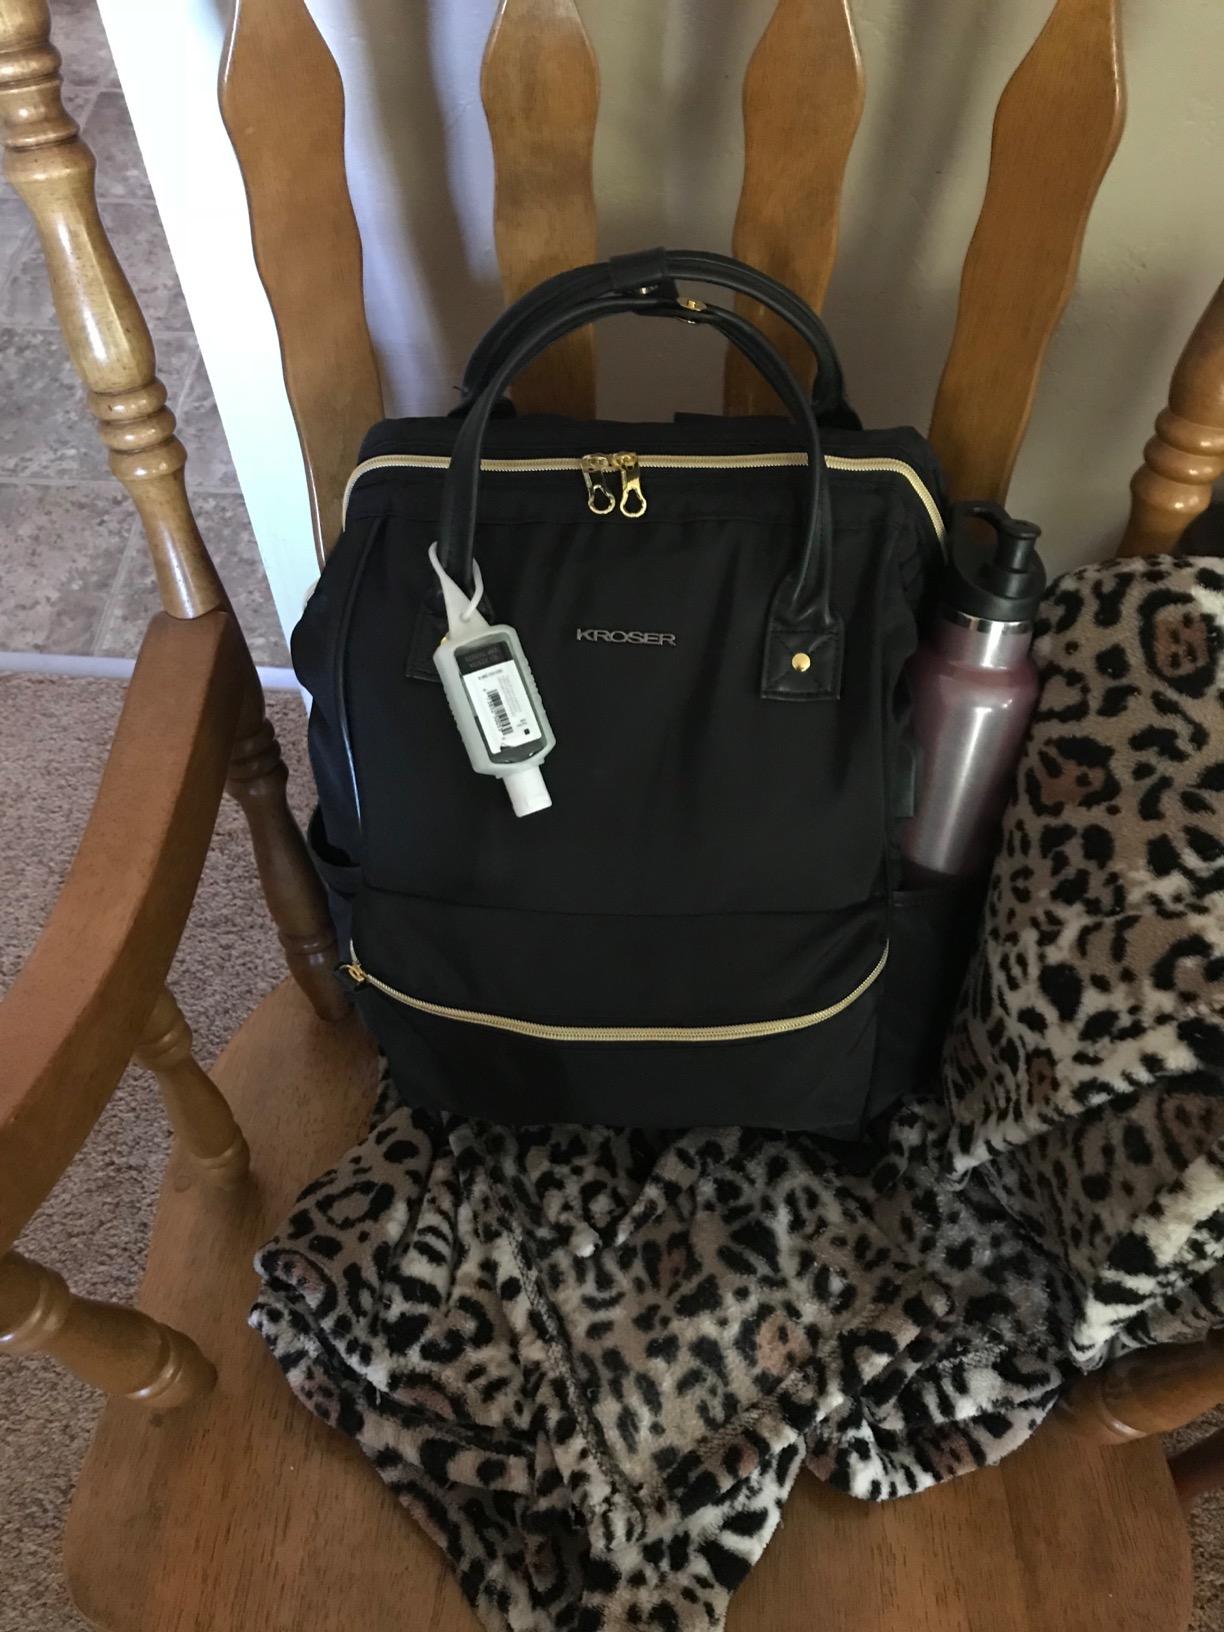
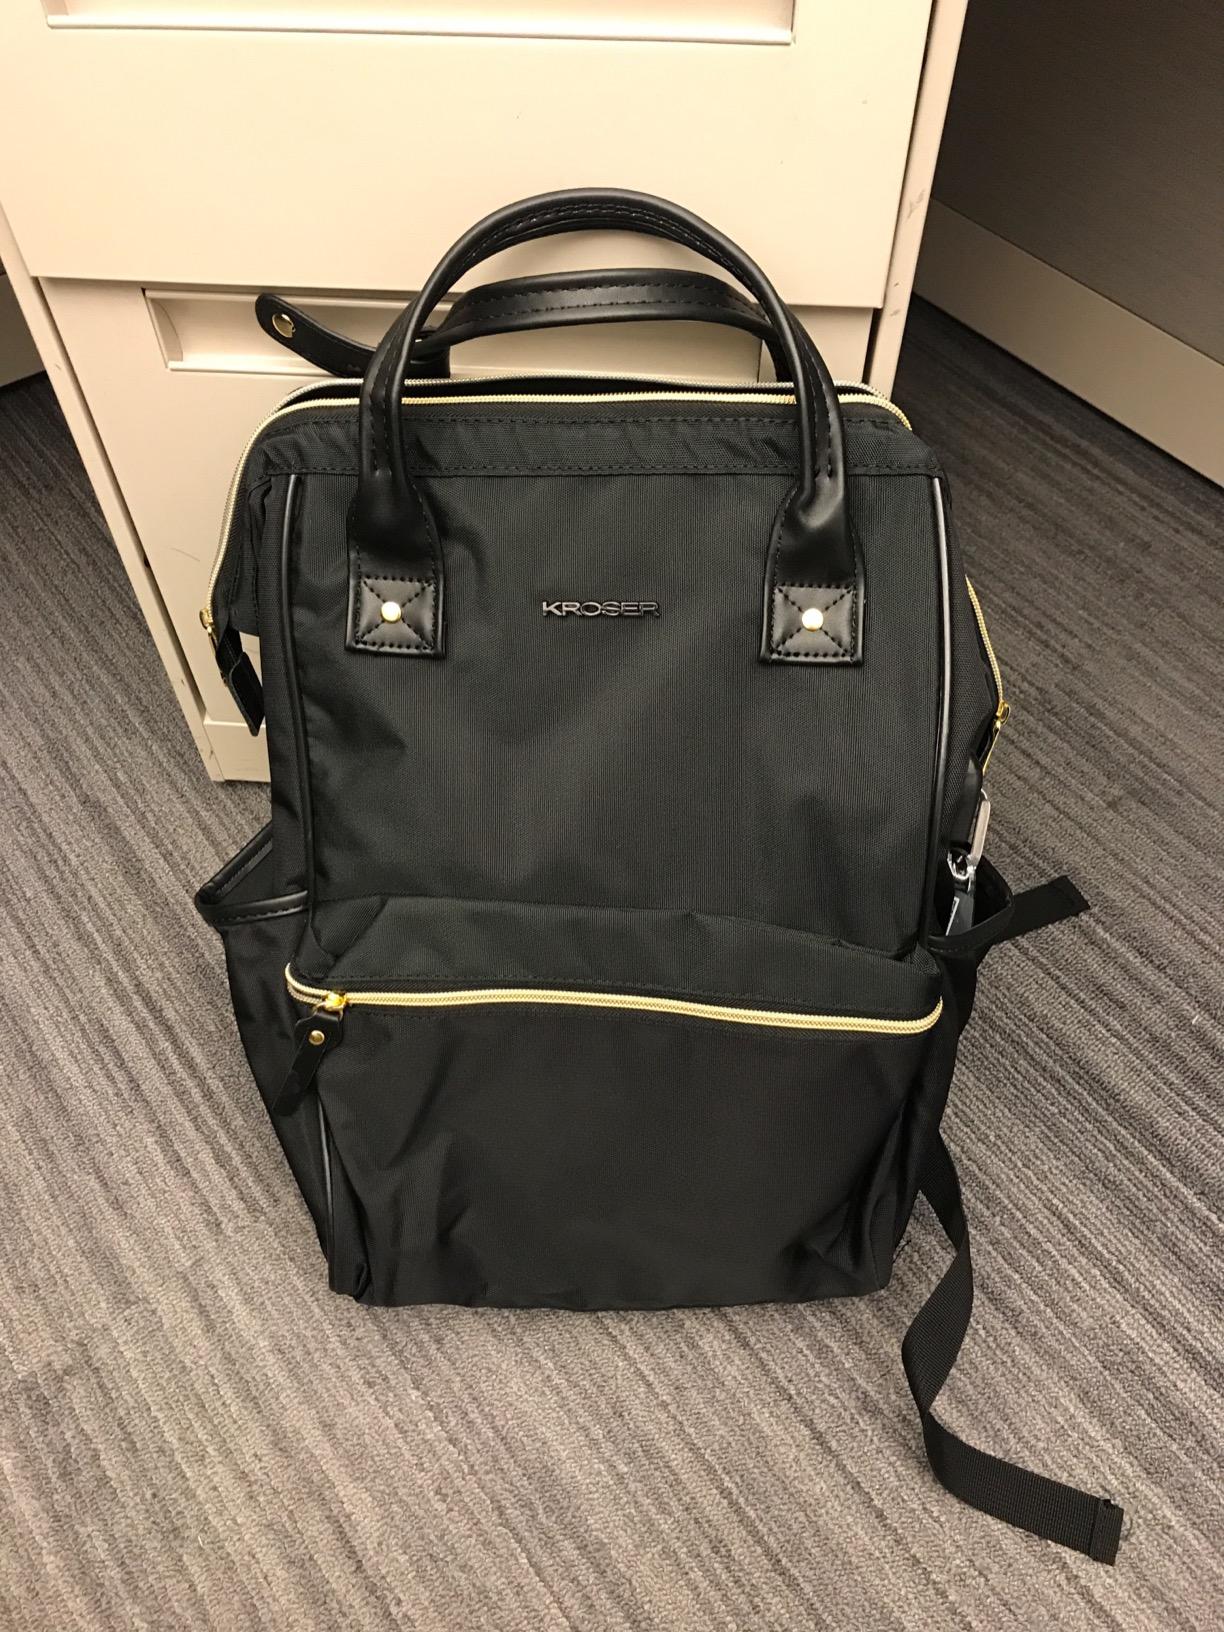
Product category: bag
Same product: yes